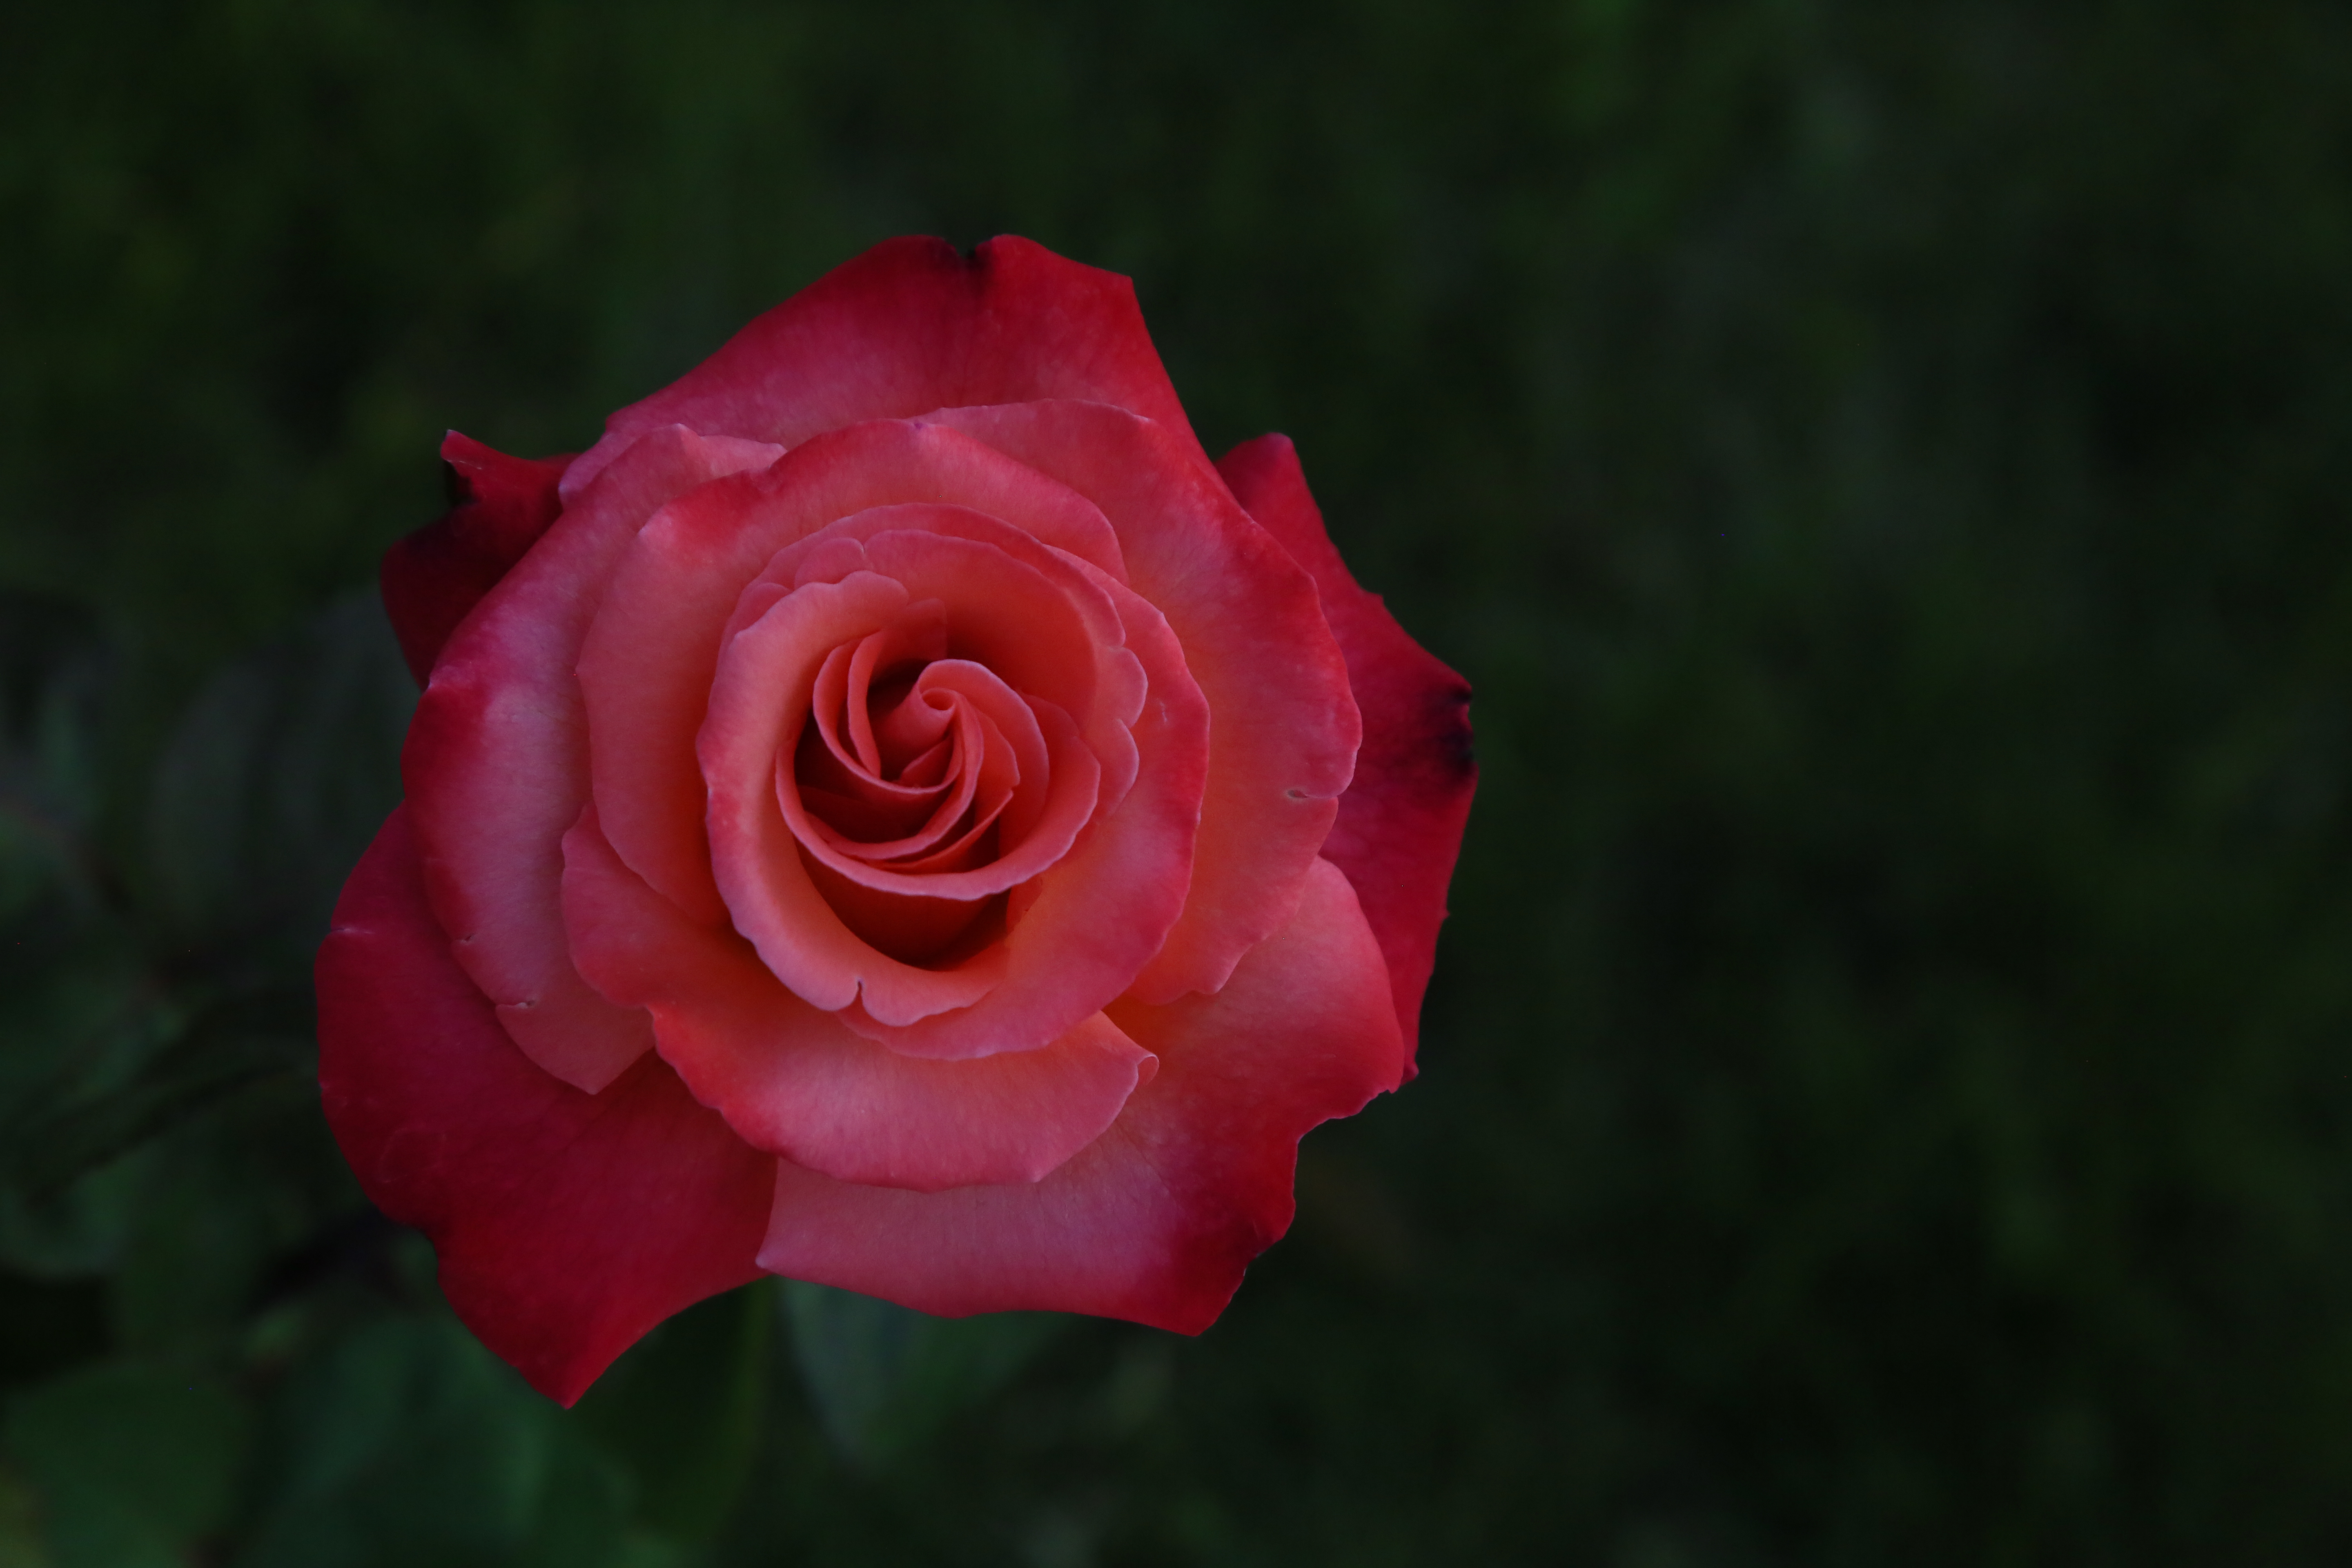
rose, nature, spring, plant, love, colorful, flower, flowering plant, garden roses, pink, red, petal, floribunda, rose family, Hybrid tea rose, natural environment, botany, rose order, close up, china rose, leaf, rosa centifolia, camellia, japanese camellia, grass, plant stem, theaceae, photography, annual plant, rosa wichuraiana, begonia, macro photography, perennial plant